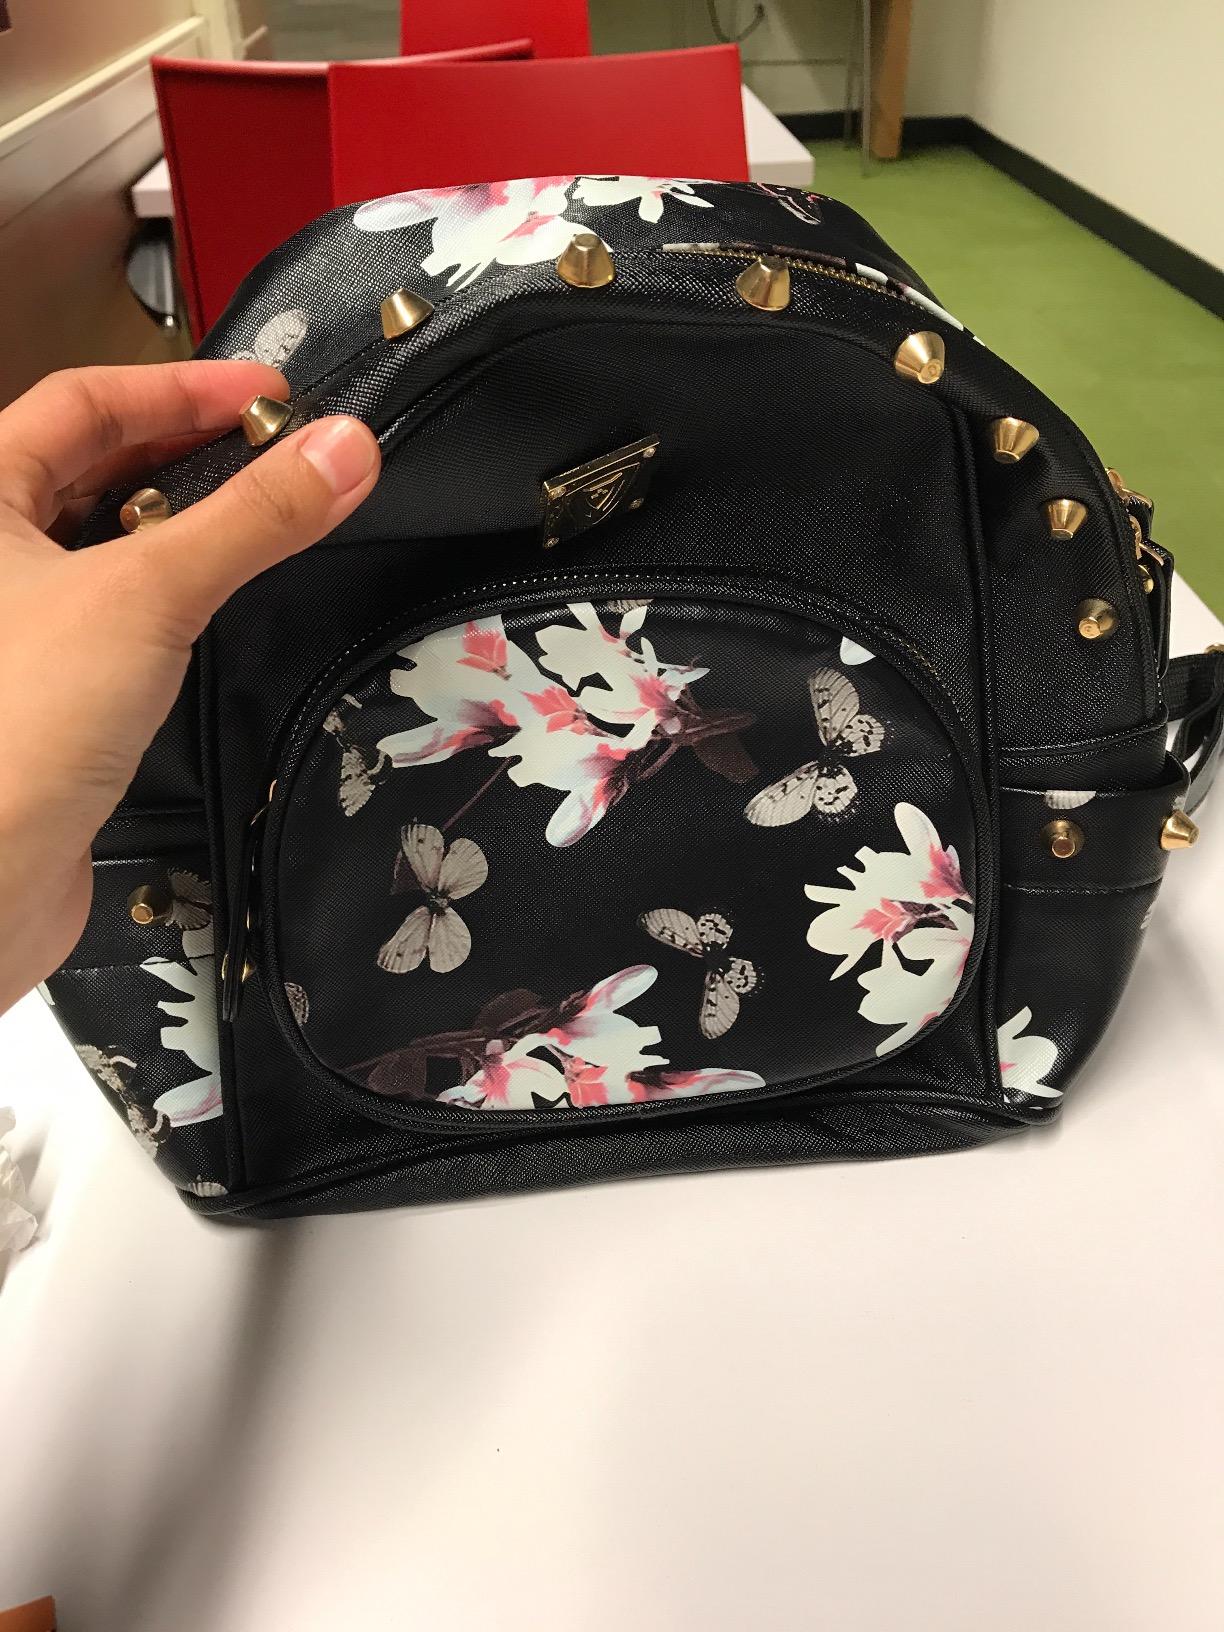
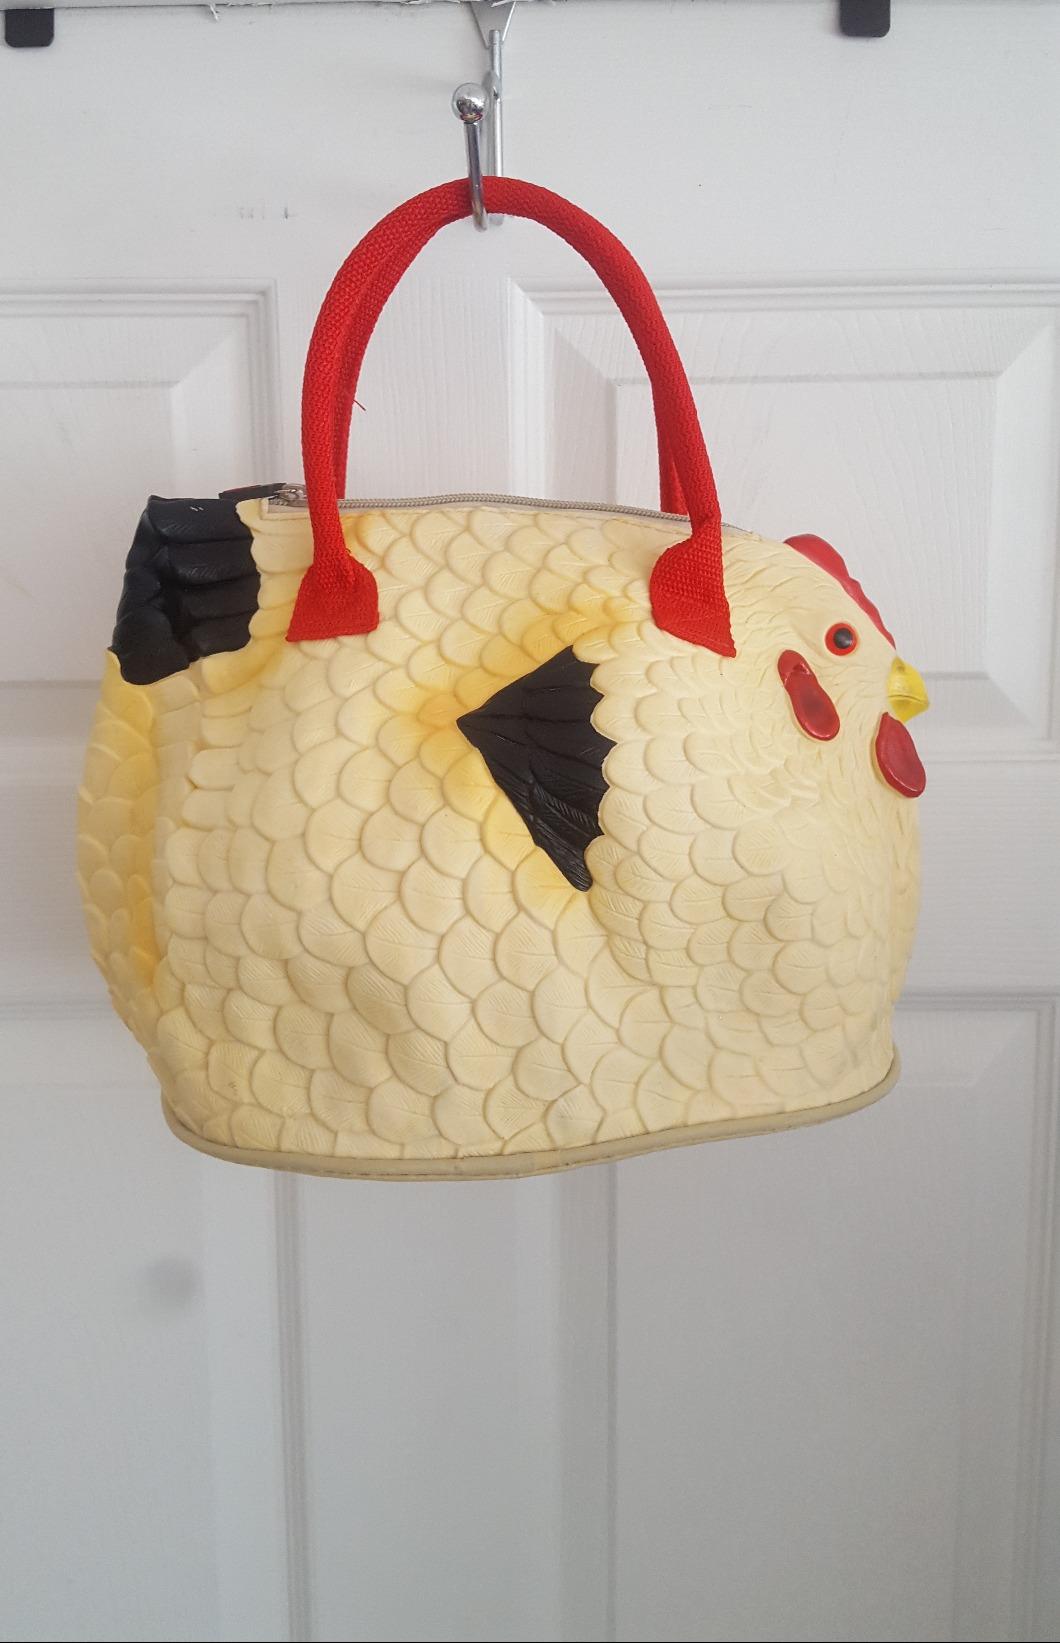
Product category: accessories_handbag
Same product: no